Francisco Azuela

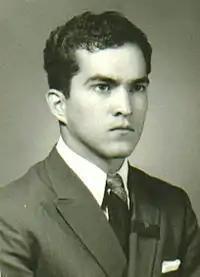
Young poet and writer Francisco Azuela

Francisco Azuela was born on March 8, 1948, at 404 General Emiliano Zapata Street in León, Guanajuato the fourth of 13 children. His father was the stationmaster of the National Railways of Mexico in Trinidad, Mexico. From his early childhood he learned of an episode of the Mexican Revolution in which a bullet fired from a train tore a chip from the gate of the Santa Ana Hacienda, causing future president Alvaro Obregón to lose an arm. Azuela grew up in Trinidad and was immersed in the rich Revolutionary history and spirit of the state of Guanajuato during his 17 years of residence there.